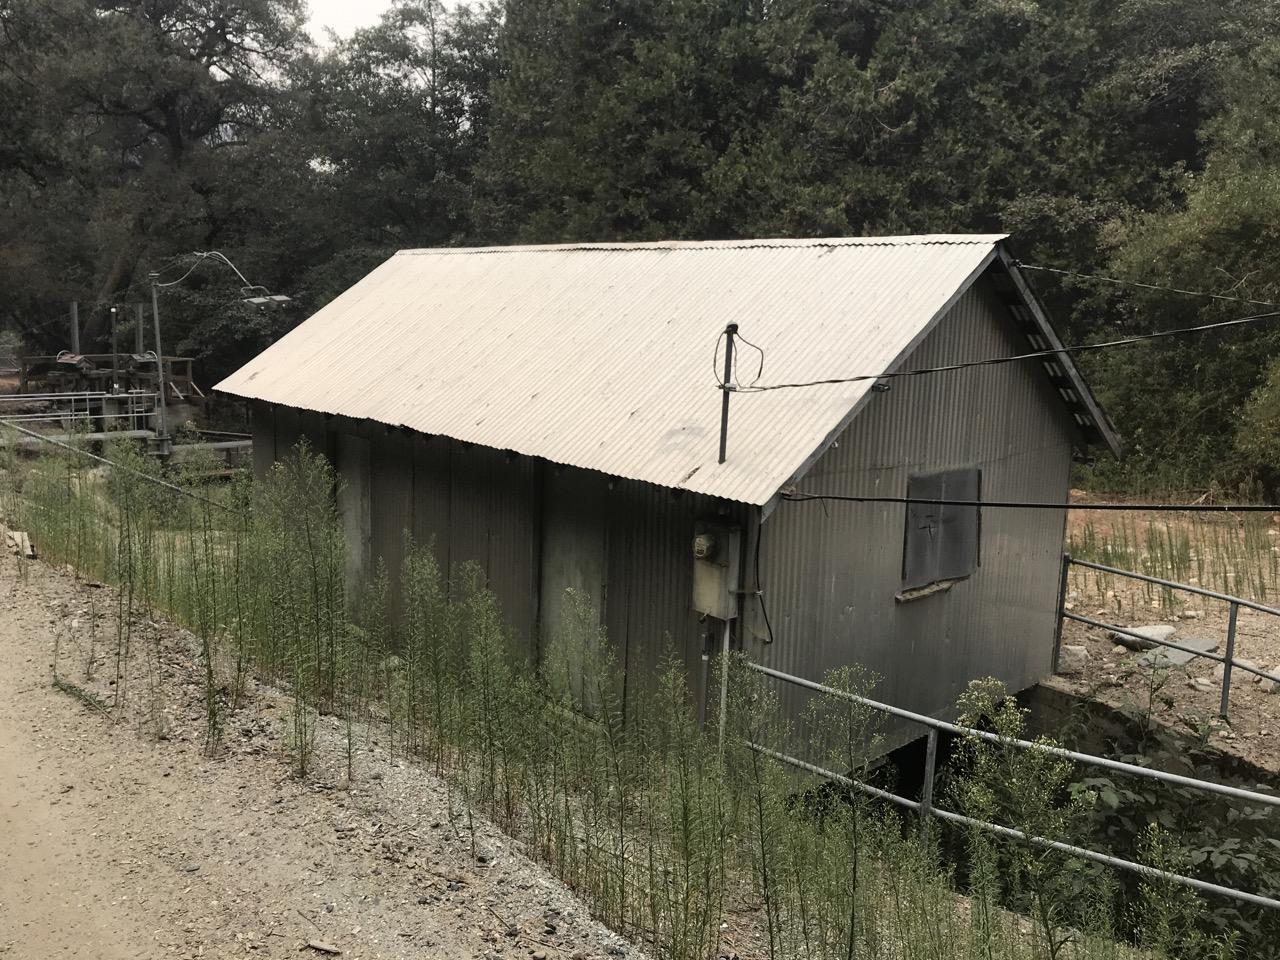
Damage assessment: no_damage